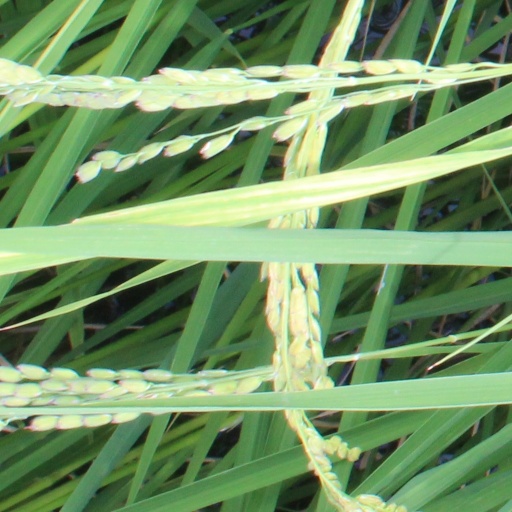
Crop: rice